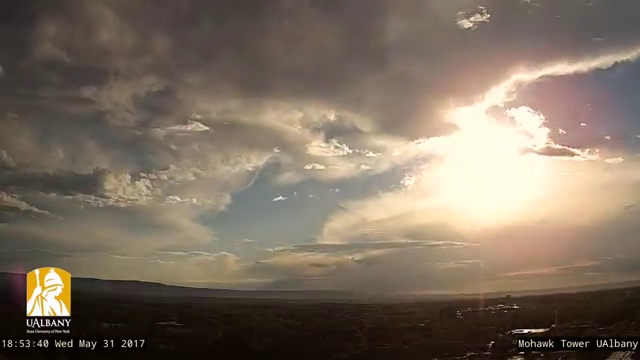
Fire: no
Smoke: no